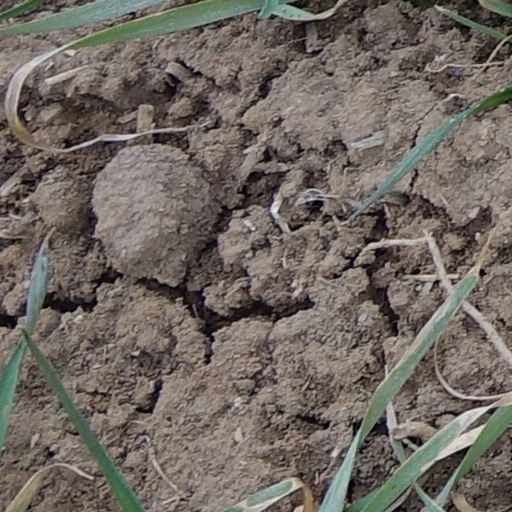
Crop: wheat